Kalapa, Queensland

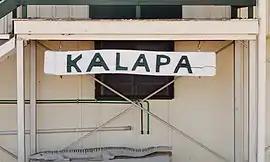

Kalapa is a rural locality in the Rockhampton Region, Queensland, Australia. In the , Kalapa had a population of 97 people.